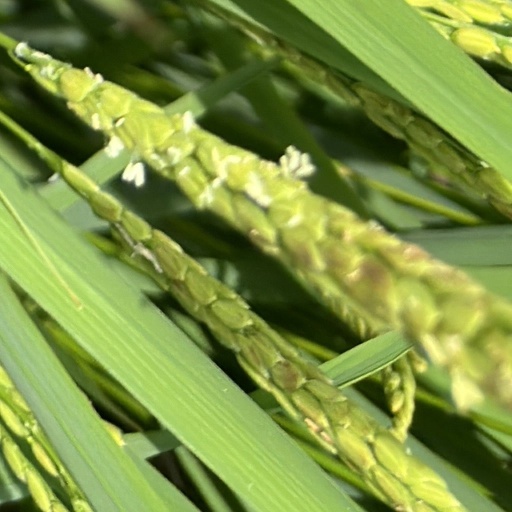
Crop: rice